Geography of South Korea

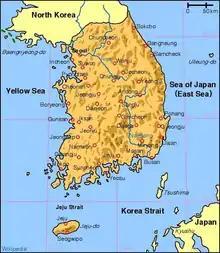
Map of South Korea

South Korea is located in East Asia, on the southern portion of the Korean Peninsula located out from the far east of the Asian landmass. The only country that shares a land border with South Korea is North Korea, lying to the north with of the border running along the Korean Demilitarized Zone. South Korea is mostly surrounded by water and has of coast line along three seas: to the west is the Yellow Sea (called "Sohae" ; in South Korea, literally means west sea), to the south is the East China Sea, and to the east is the Sea of Japan (called "Donghae" ; in South Korea, literally means east sea). Geographically, South Korea's landmass is approximately . of South Korea are occupied by water. The approximate coordinates are 37° North, 128° East.